The Silent Command

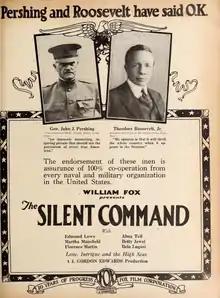
Full-page advertisement from a magazine. At the top: "Pershing and Roosevelt have said O.K. Below that, images of two men. At left, captioned: "Gen. John J. Pershing / Commander-in-Chief, United States Army Says: / 'An intensely interesting, inspiring picture that should stir the patriotism of every true American.'" At right, captioned: "Theodore Roosevelt Jr. / Assistant Secretary of the United States Navy Says: / 'My opinion is that it will thrill the whole country when it appears in the theatres.'" Below both: "The endorsement of these men is assurance of 100% co-operation from every naval and military organization in the United States / William Fox presents The Silent Command / With Edmund Lowe, Alma Tell, Martha Mansfield, Betty Jewel, Florence Martin, Bela Lugosi / Love, Intrigue and the High Seas / A J. Gordon Edwards production

Rufus King, later known for his detective novels, wrote the original story for "The Silent Command", which was adapted into a screenplay by Anthony Paul Kelly. It was intended as a propaganda film to encourage popular support for expansion of the United States Navy and was made with the Navy's cooperation and support. Fox Film's publicity promoter, Wells Hawks, may have been responsible for this arrangement, as he had previously worked in a publicity role for the Navy. Quotes praising the film were provided by several prominent members of the military for use in advertising, including General John J. Pershing and Theodore Roosevelt Jr., the Assistant Secretary of the Navy. Years later, in a publicity interview for "The Return of Chandu", Bela Lugosi commented on the irony of being a propagandist for naval expansion when his native country, landlocked Hungary, "has no navy nor needs any!"